Avenida Sarmiento

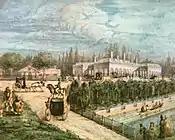
Rosas house in 1850.

For project and momentum of President Domingo Faustino Sarmiento (ruled 1868-1874) the area was improving, and in 1883, being Mayor Torcuato de Alvear, tropical palms were placed on both sides, according to the desire and impulse Sarmiento a decade ago and was called "Avenida de las Palmeras". But these palms were not adapted to the climate and terrain and began to deteriorate, and to be turned into a kind of column with a tuft of withered leaves on top, popular with the nicknamed "the brooms and dusters Sarmiento" and the "Avenue of the Brooms". Eventually they were replaced by bananas, which still stand today.